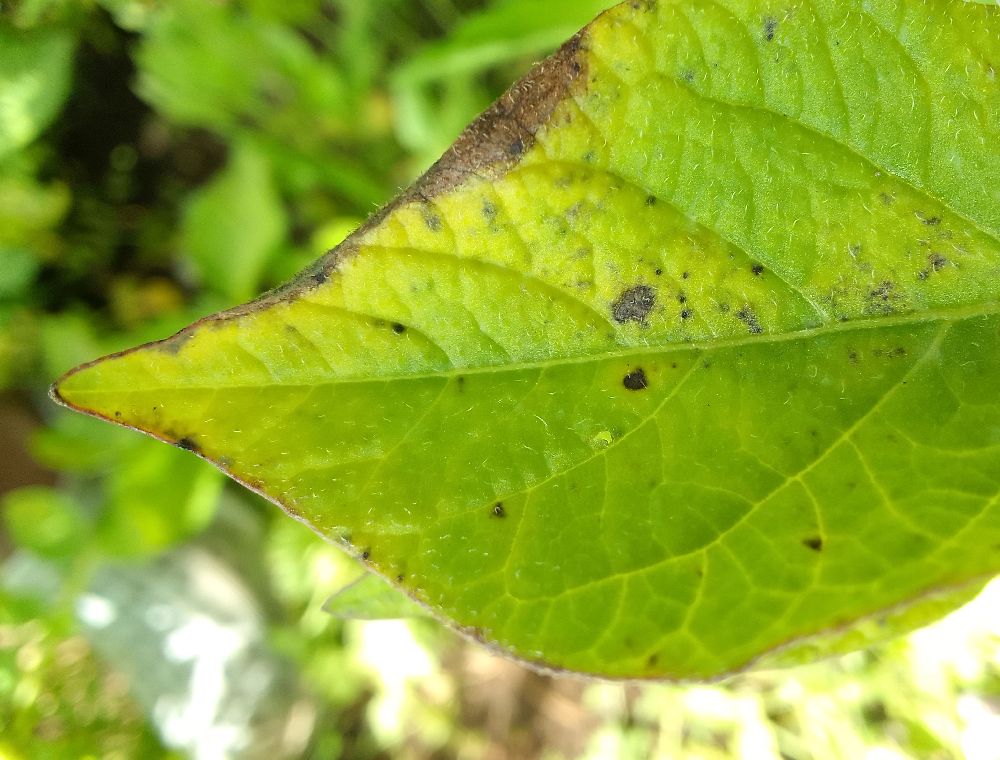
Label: Early blight